S. Alexander Hinckley House

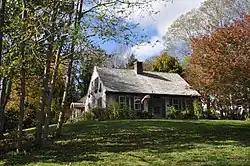

The S. Alexander Hinckley House is a historic First Period house in the Hyannis section of Barnstable, Massachusetts.